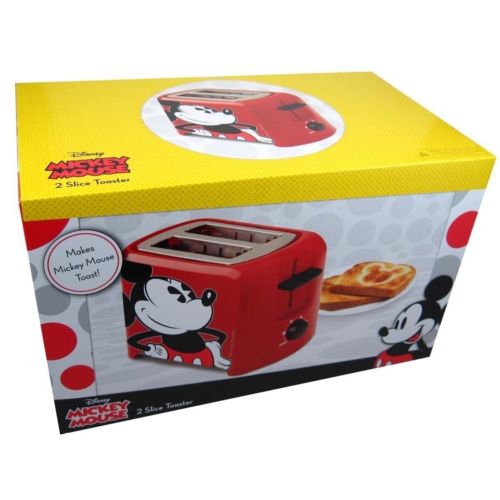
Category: toaster